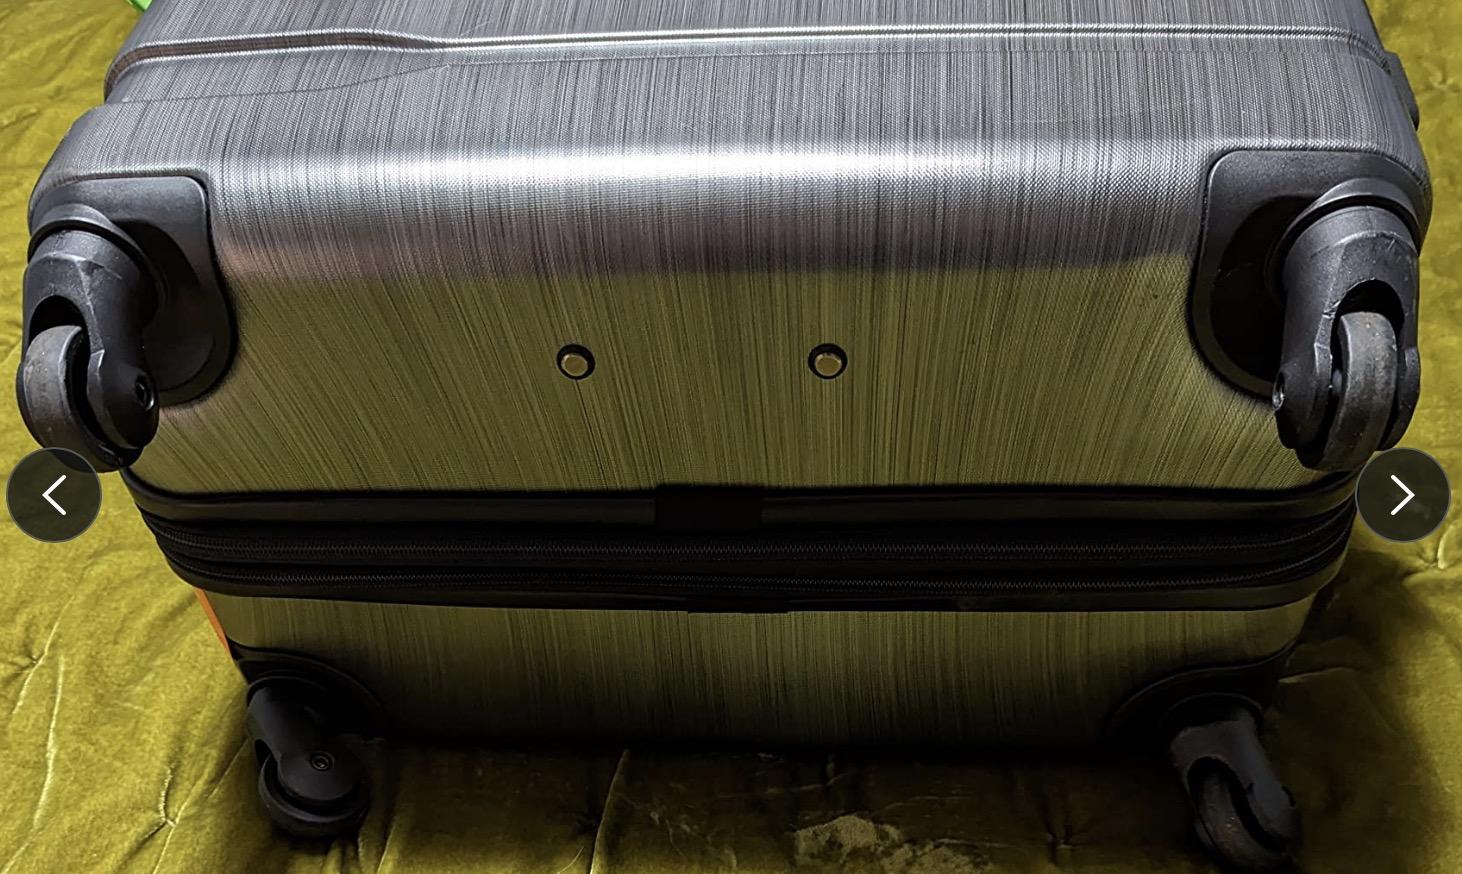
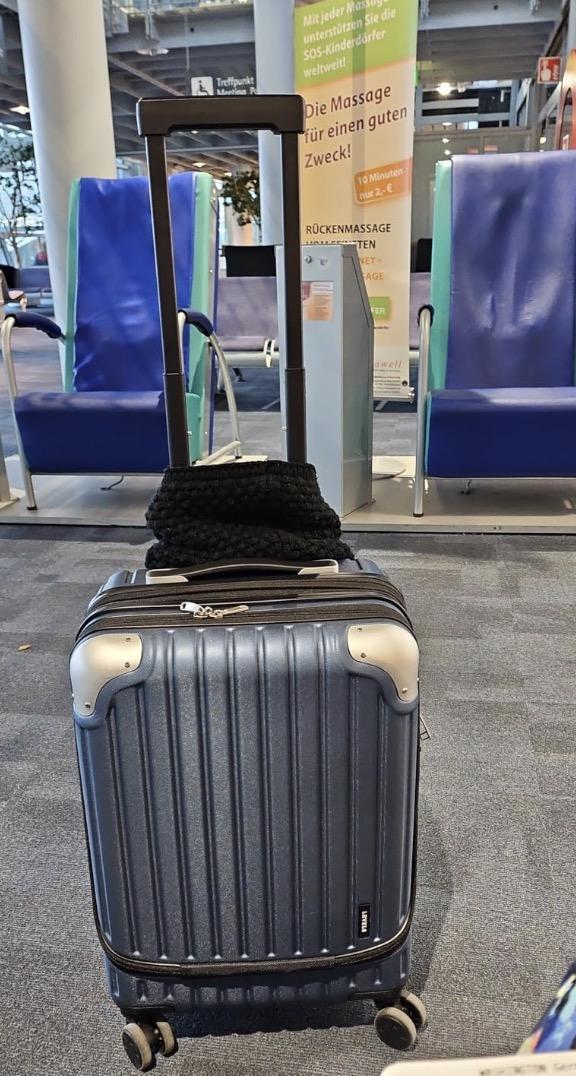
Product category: items_tea
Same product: no